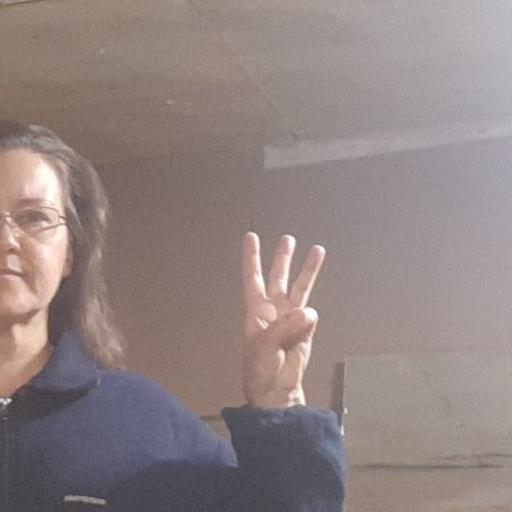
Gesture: three